Montana Province

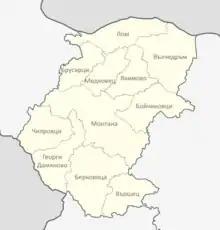
Municipalities in Montana province

The Montana province (Област, "oblast") contains 11 municipalities (singular: община, "obshtina" - plural: Общини, "obshtini"). The following table shows the names of each municipality in English and in Cyrillic, the main town (in bold) or village, and the population as of 2011.